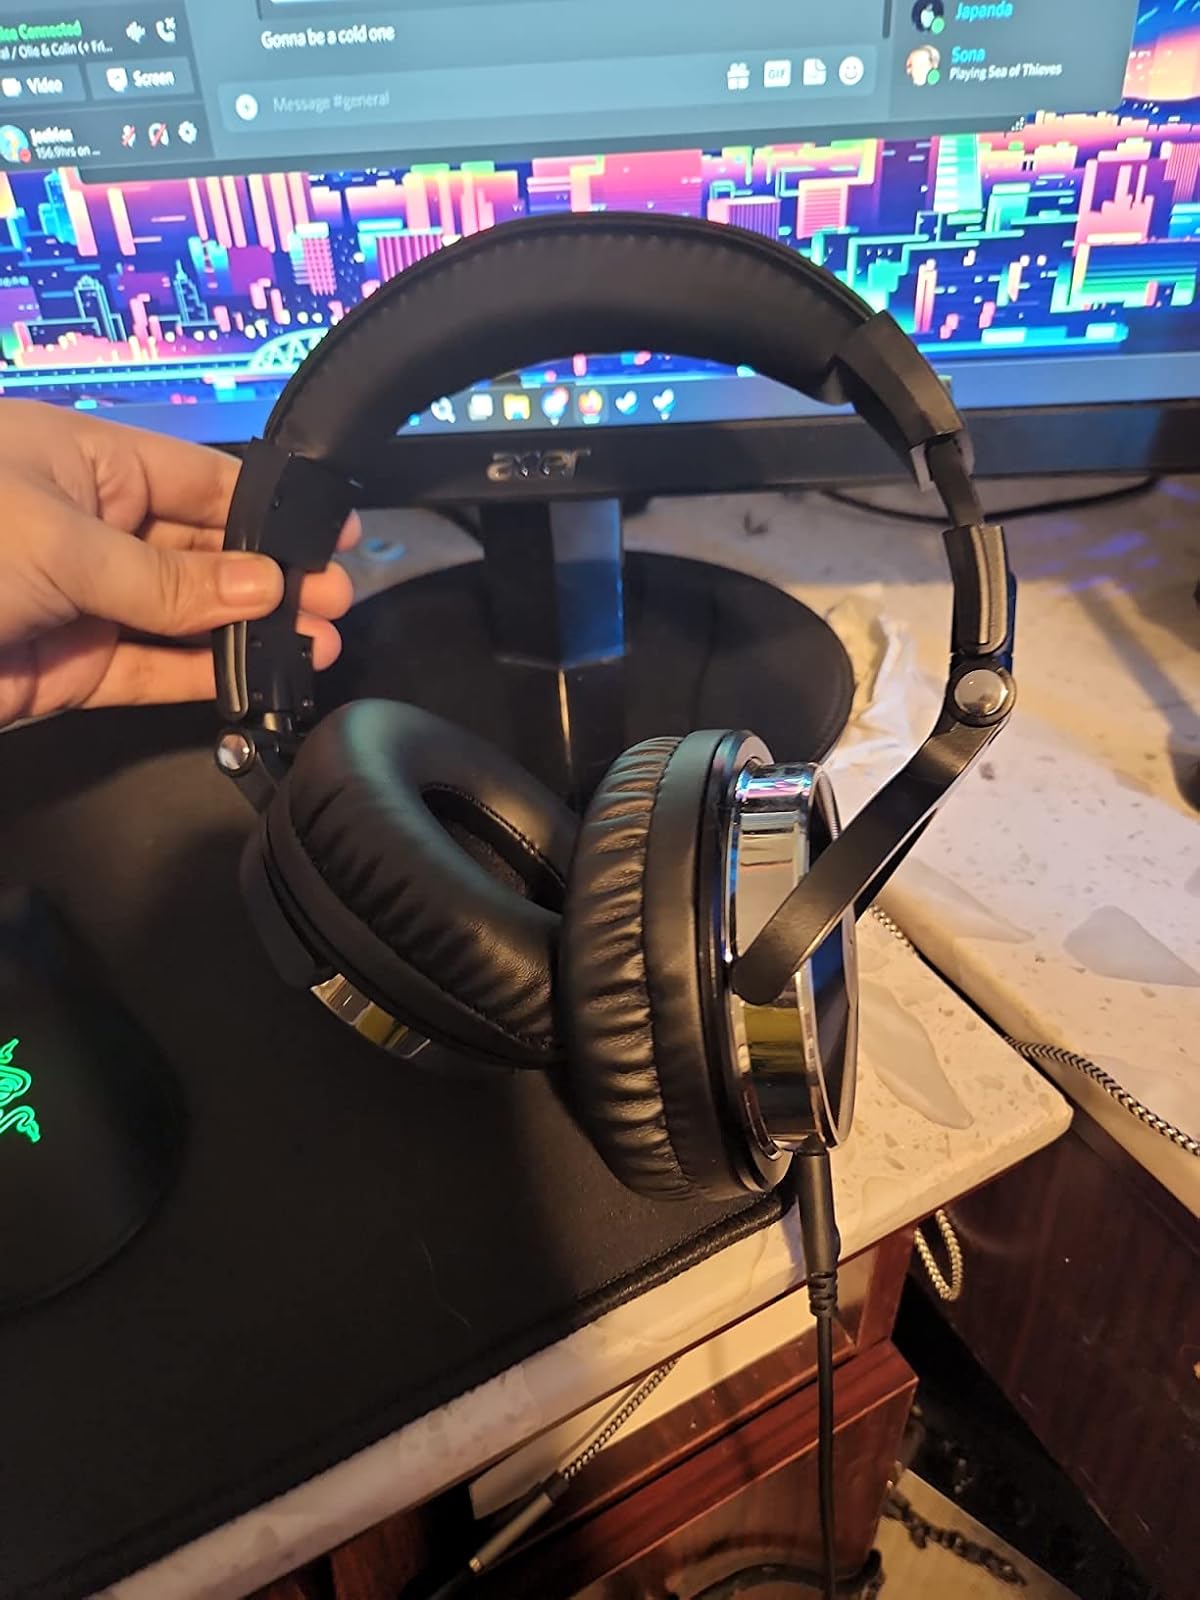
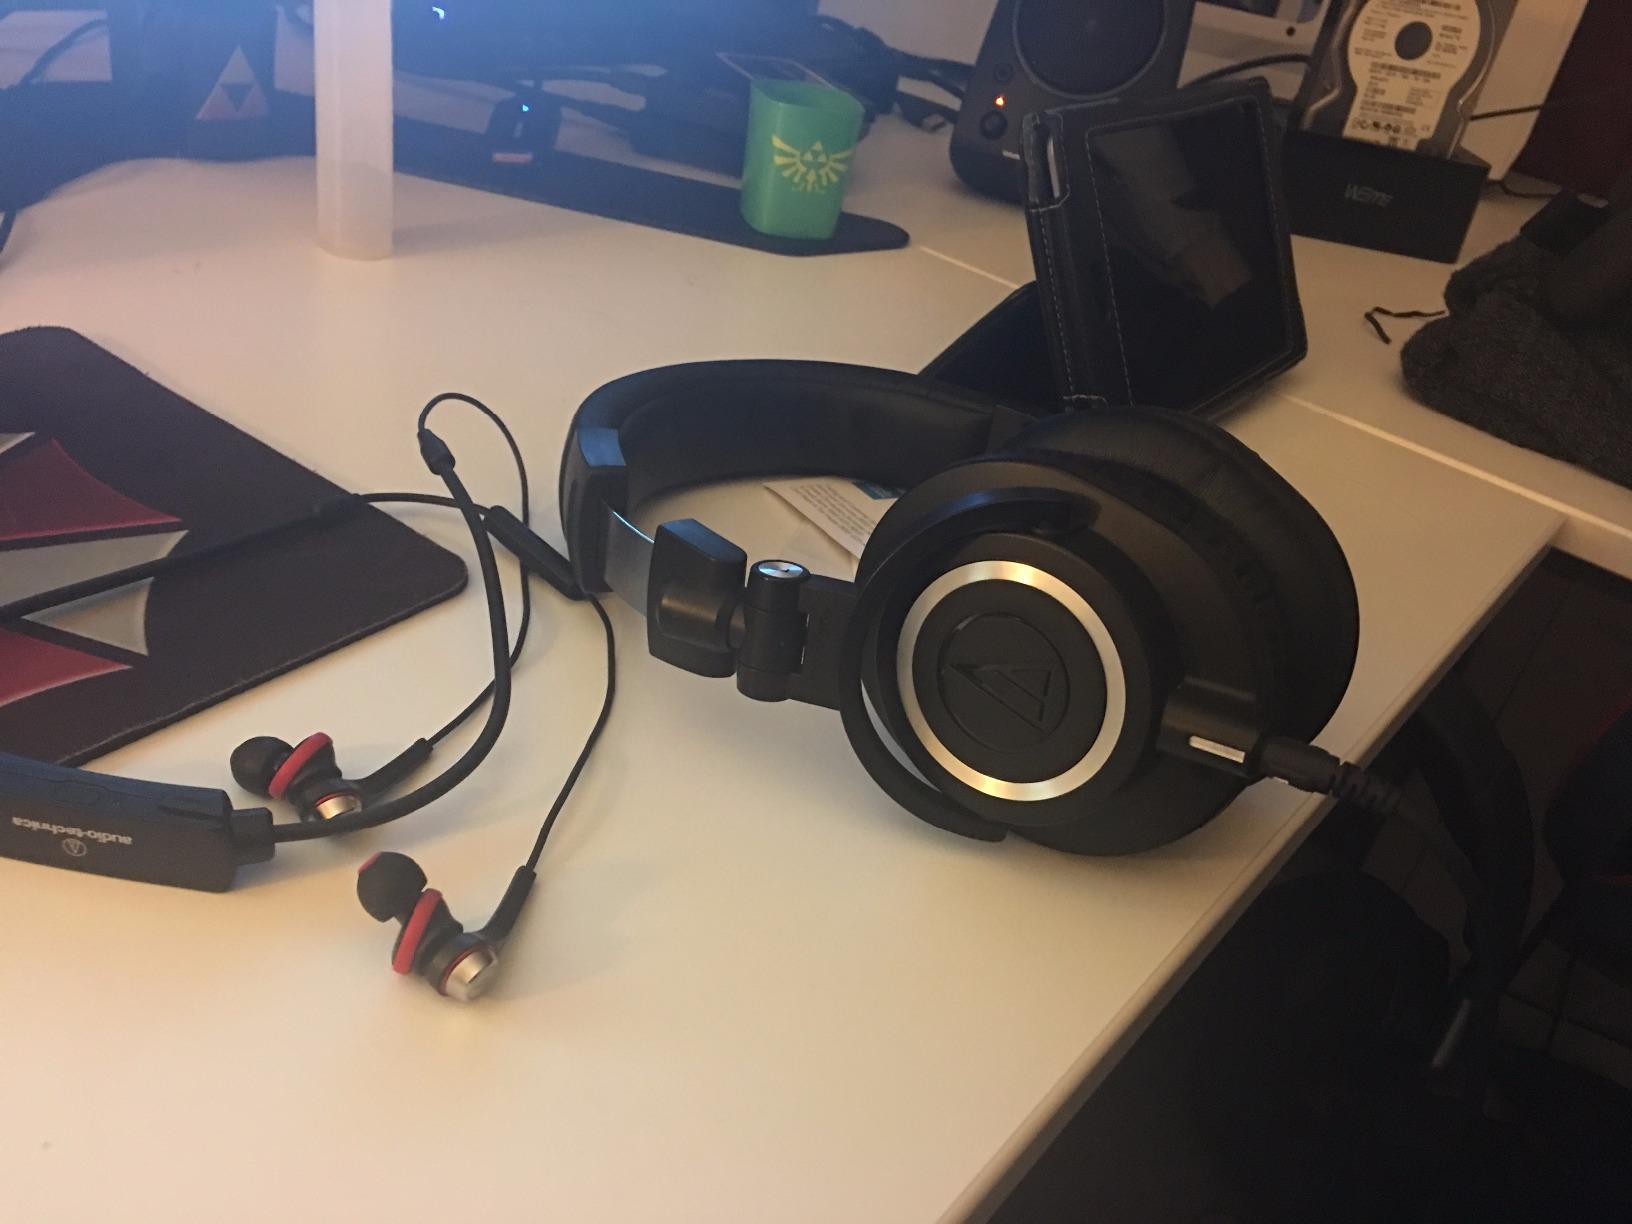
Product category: headphones
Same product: no